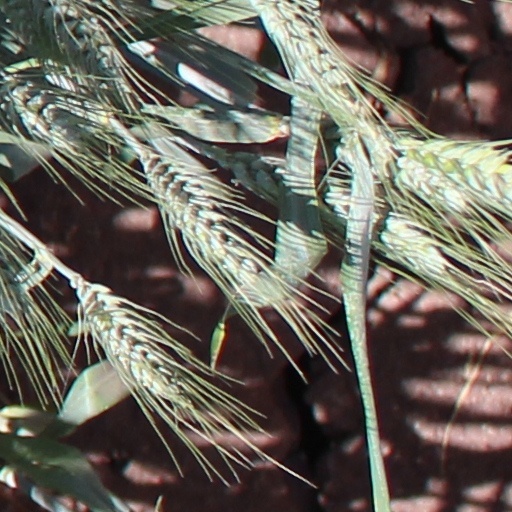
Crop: wheat